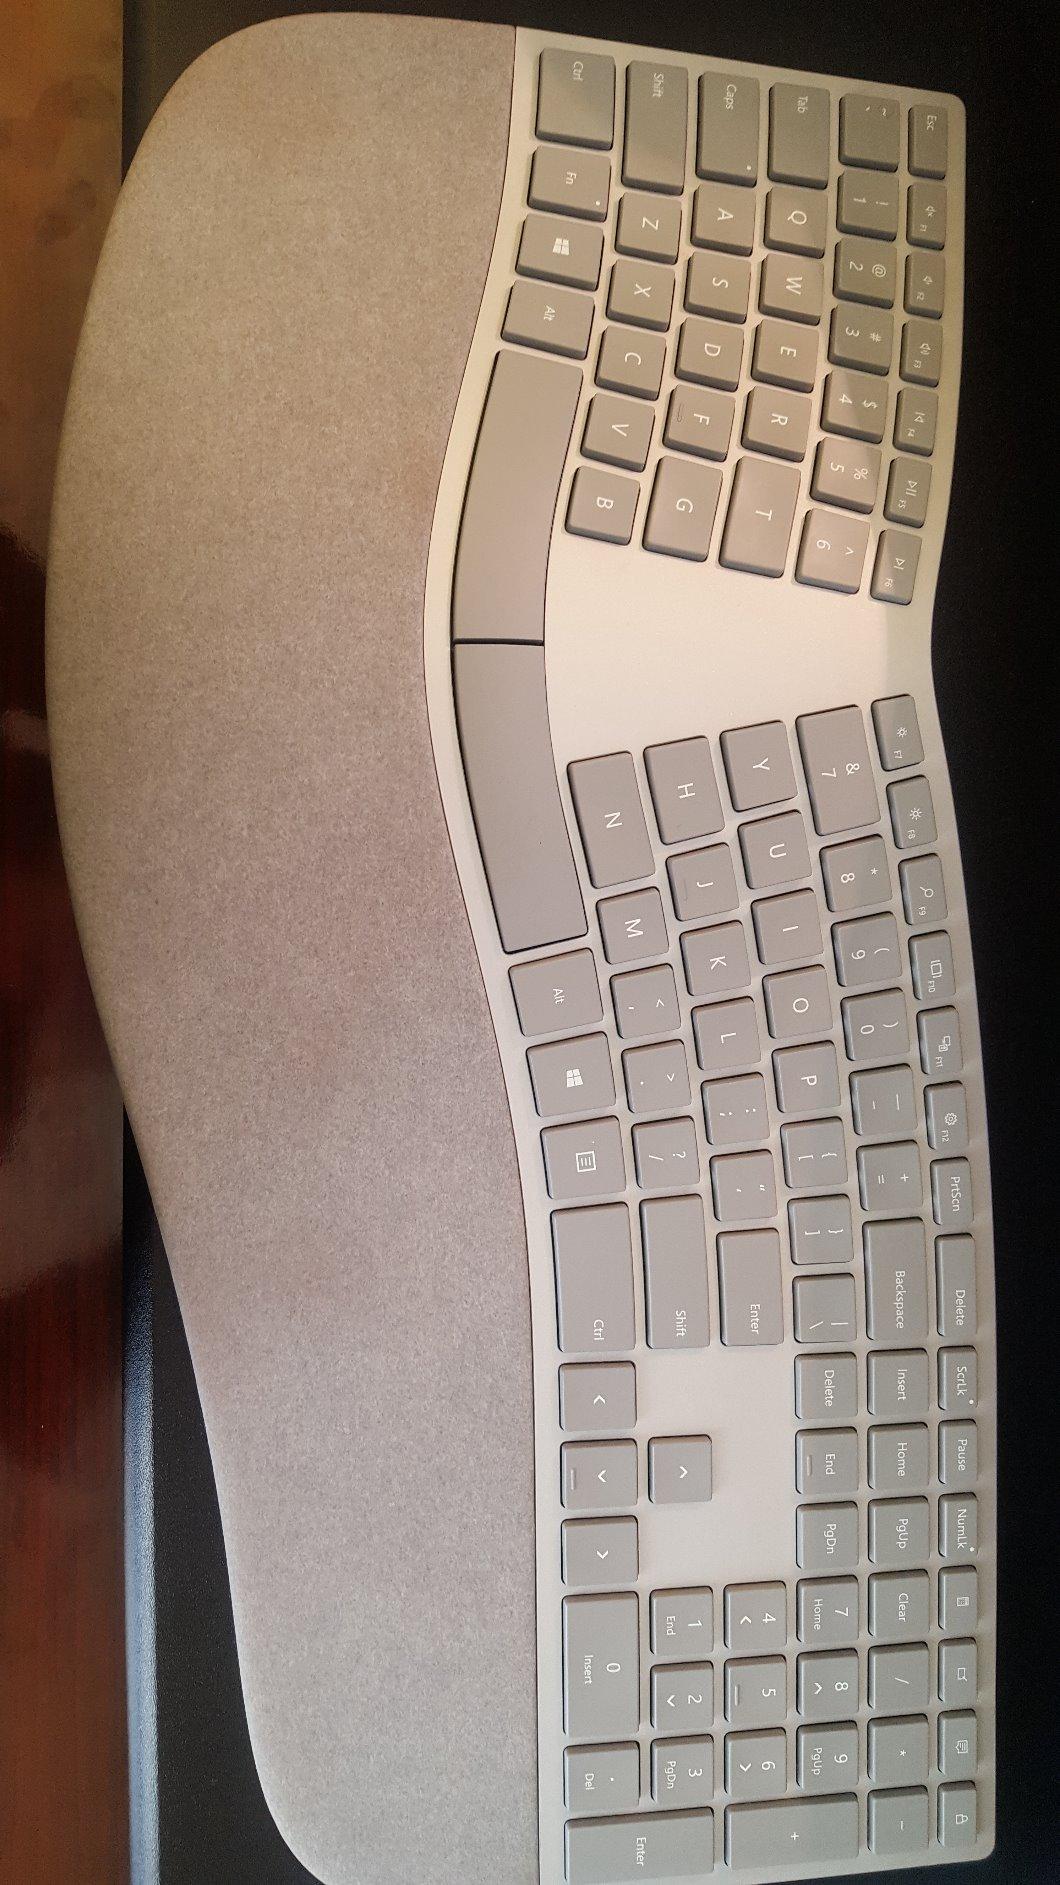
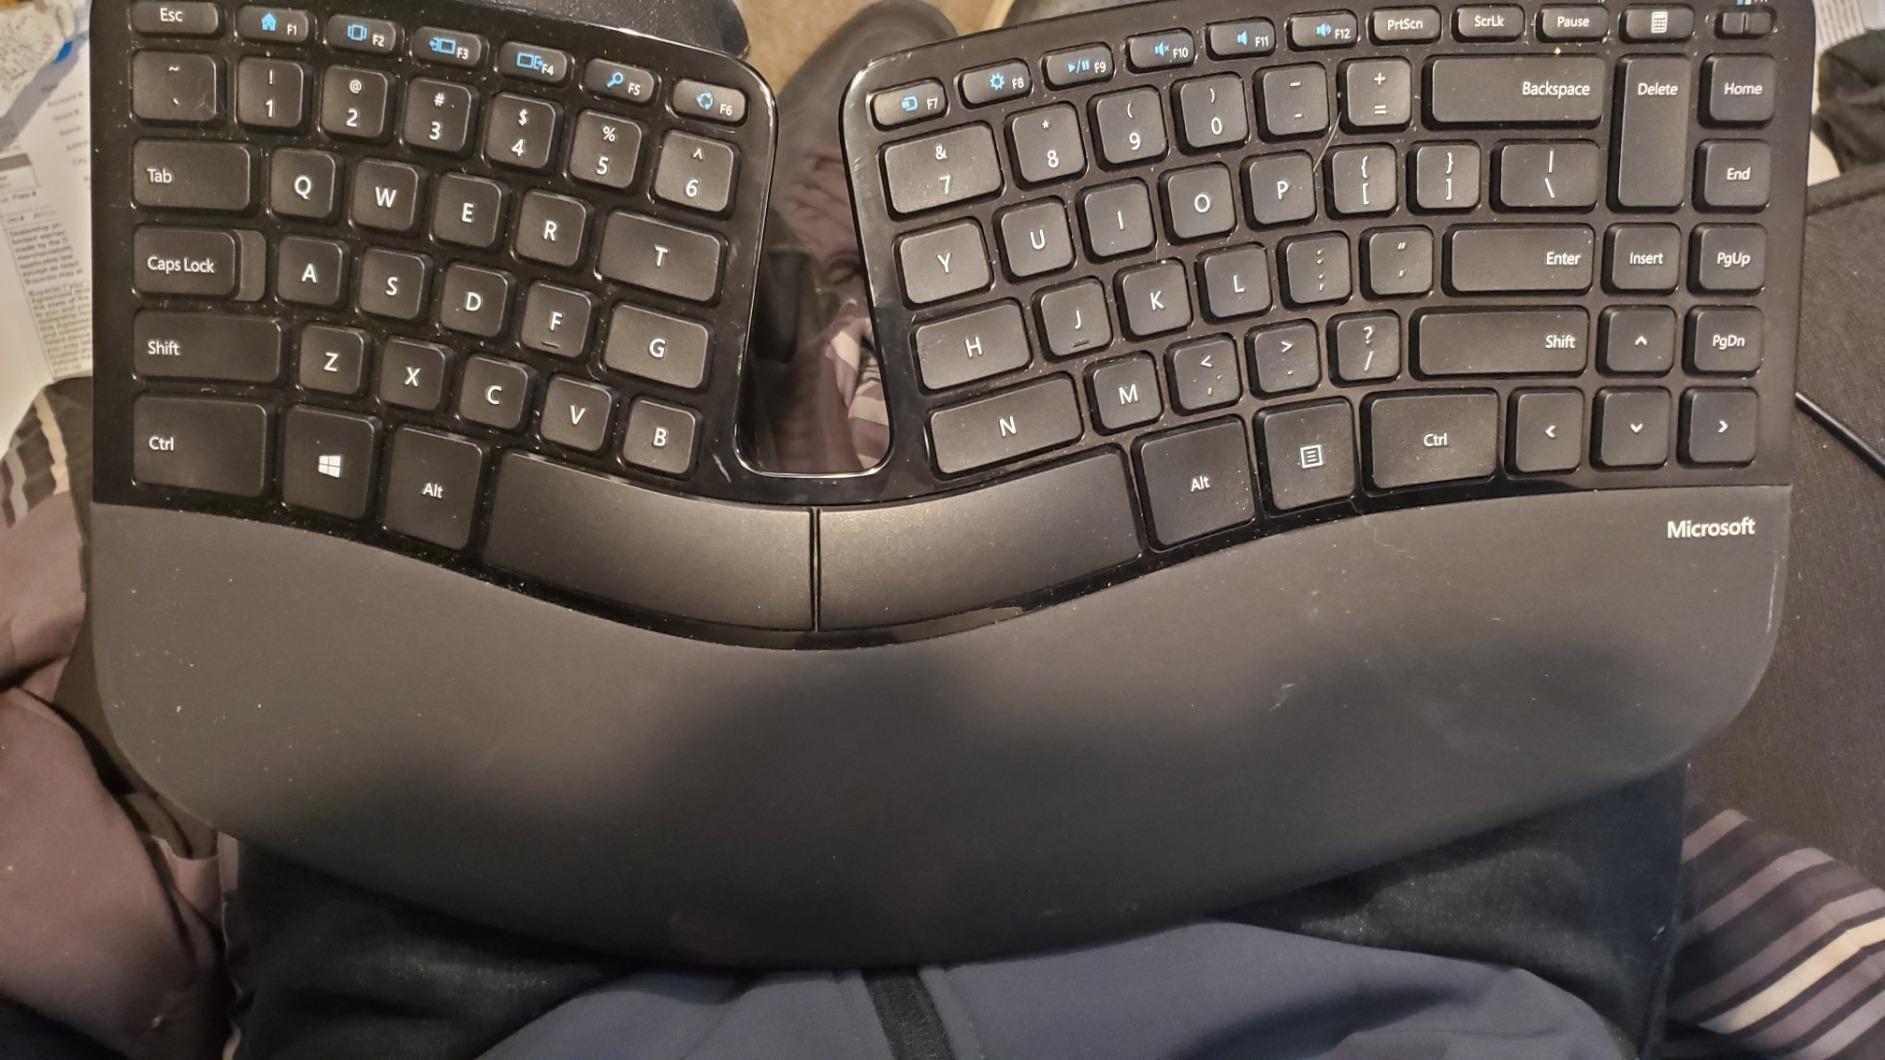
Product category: keyboard
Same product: no